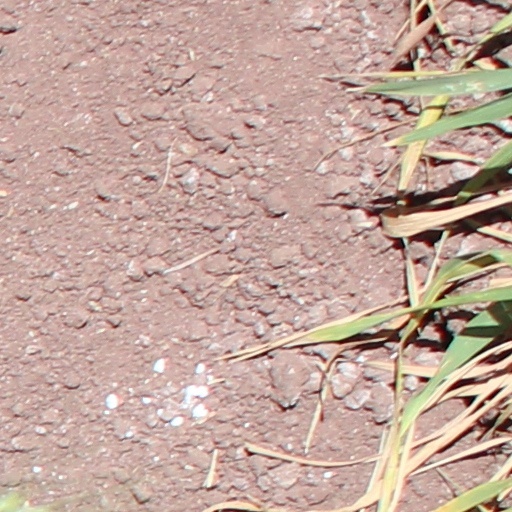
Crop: wheat